Franciscan friary, Fojnica

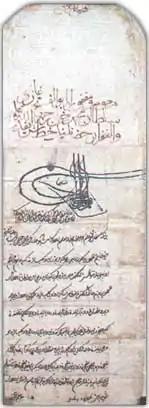
The Firman given to the Bosnian Franciscans

It is known that Franciscans lived in Fojnica in 1463, in time of conquest of this part of Bosnia by the Ottomans. This was evident from one particularly important episode in Bosnian history, related to fra Anđeo Zvizdović, who went to the village of Milodraž, where the encampment of the Sultan Mehmed II el Fatih was at the time, where he received the Ahdname of Milodraž from the Sultan grating him a request for the Franciscans to remain in Bosnia, the return of the refugees and the basic rights to life and religious tolerance.